Randy Hembrey

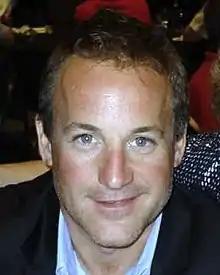
Randy Hembrey

Randy Hembrey (born June 26, 1965) is the Director of Road Racing for the United States Auto Club (USAC) in the newly formed Road Racing division. Previously, Hembrey served as the Race Director for the SRO Motorsports Group and directed the GT World Challenge America during the 2020 and 2021 seasons.